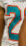
Number: 2